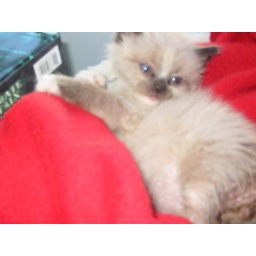
Budda in the office on the bed Mitch created for the cats.